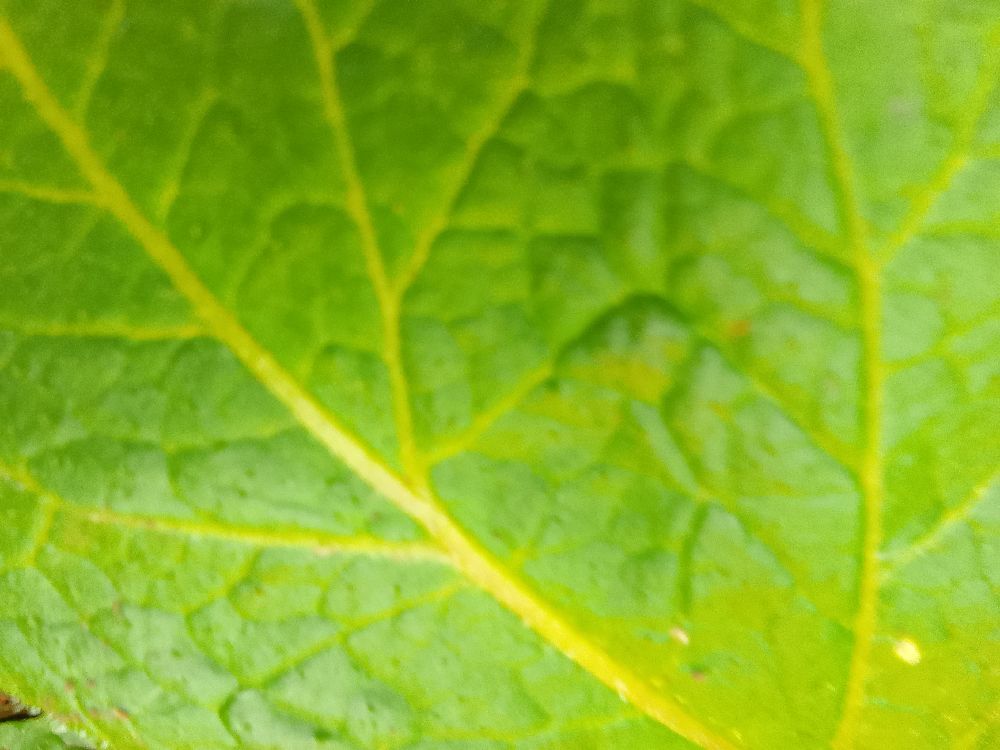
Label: Healthy